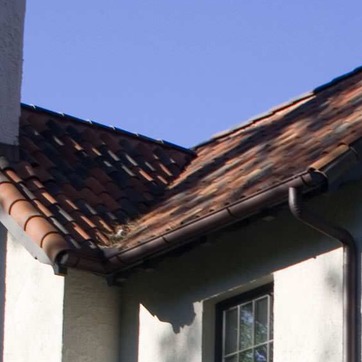
Material: other